Avondale University

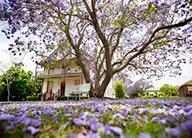
Bethel Hall, built in 1897, dates to the founding the college

Avondale University fosters a wide variety of students from varying cultural backgrounds and beliefs. Over the years, the college has hosted students from all continents. The majority of students are from Australia, New Zealand, North America and Pacific Islands. Exchange or transfer students from Adventist tertiary institutions in Europe and Asia make up the bulk of foreign students not from the aforementioned countries.